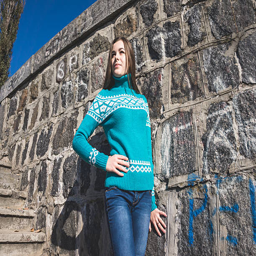
teenage girl in a blue sweater